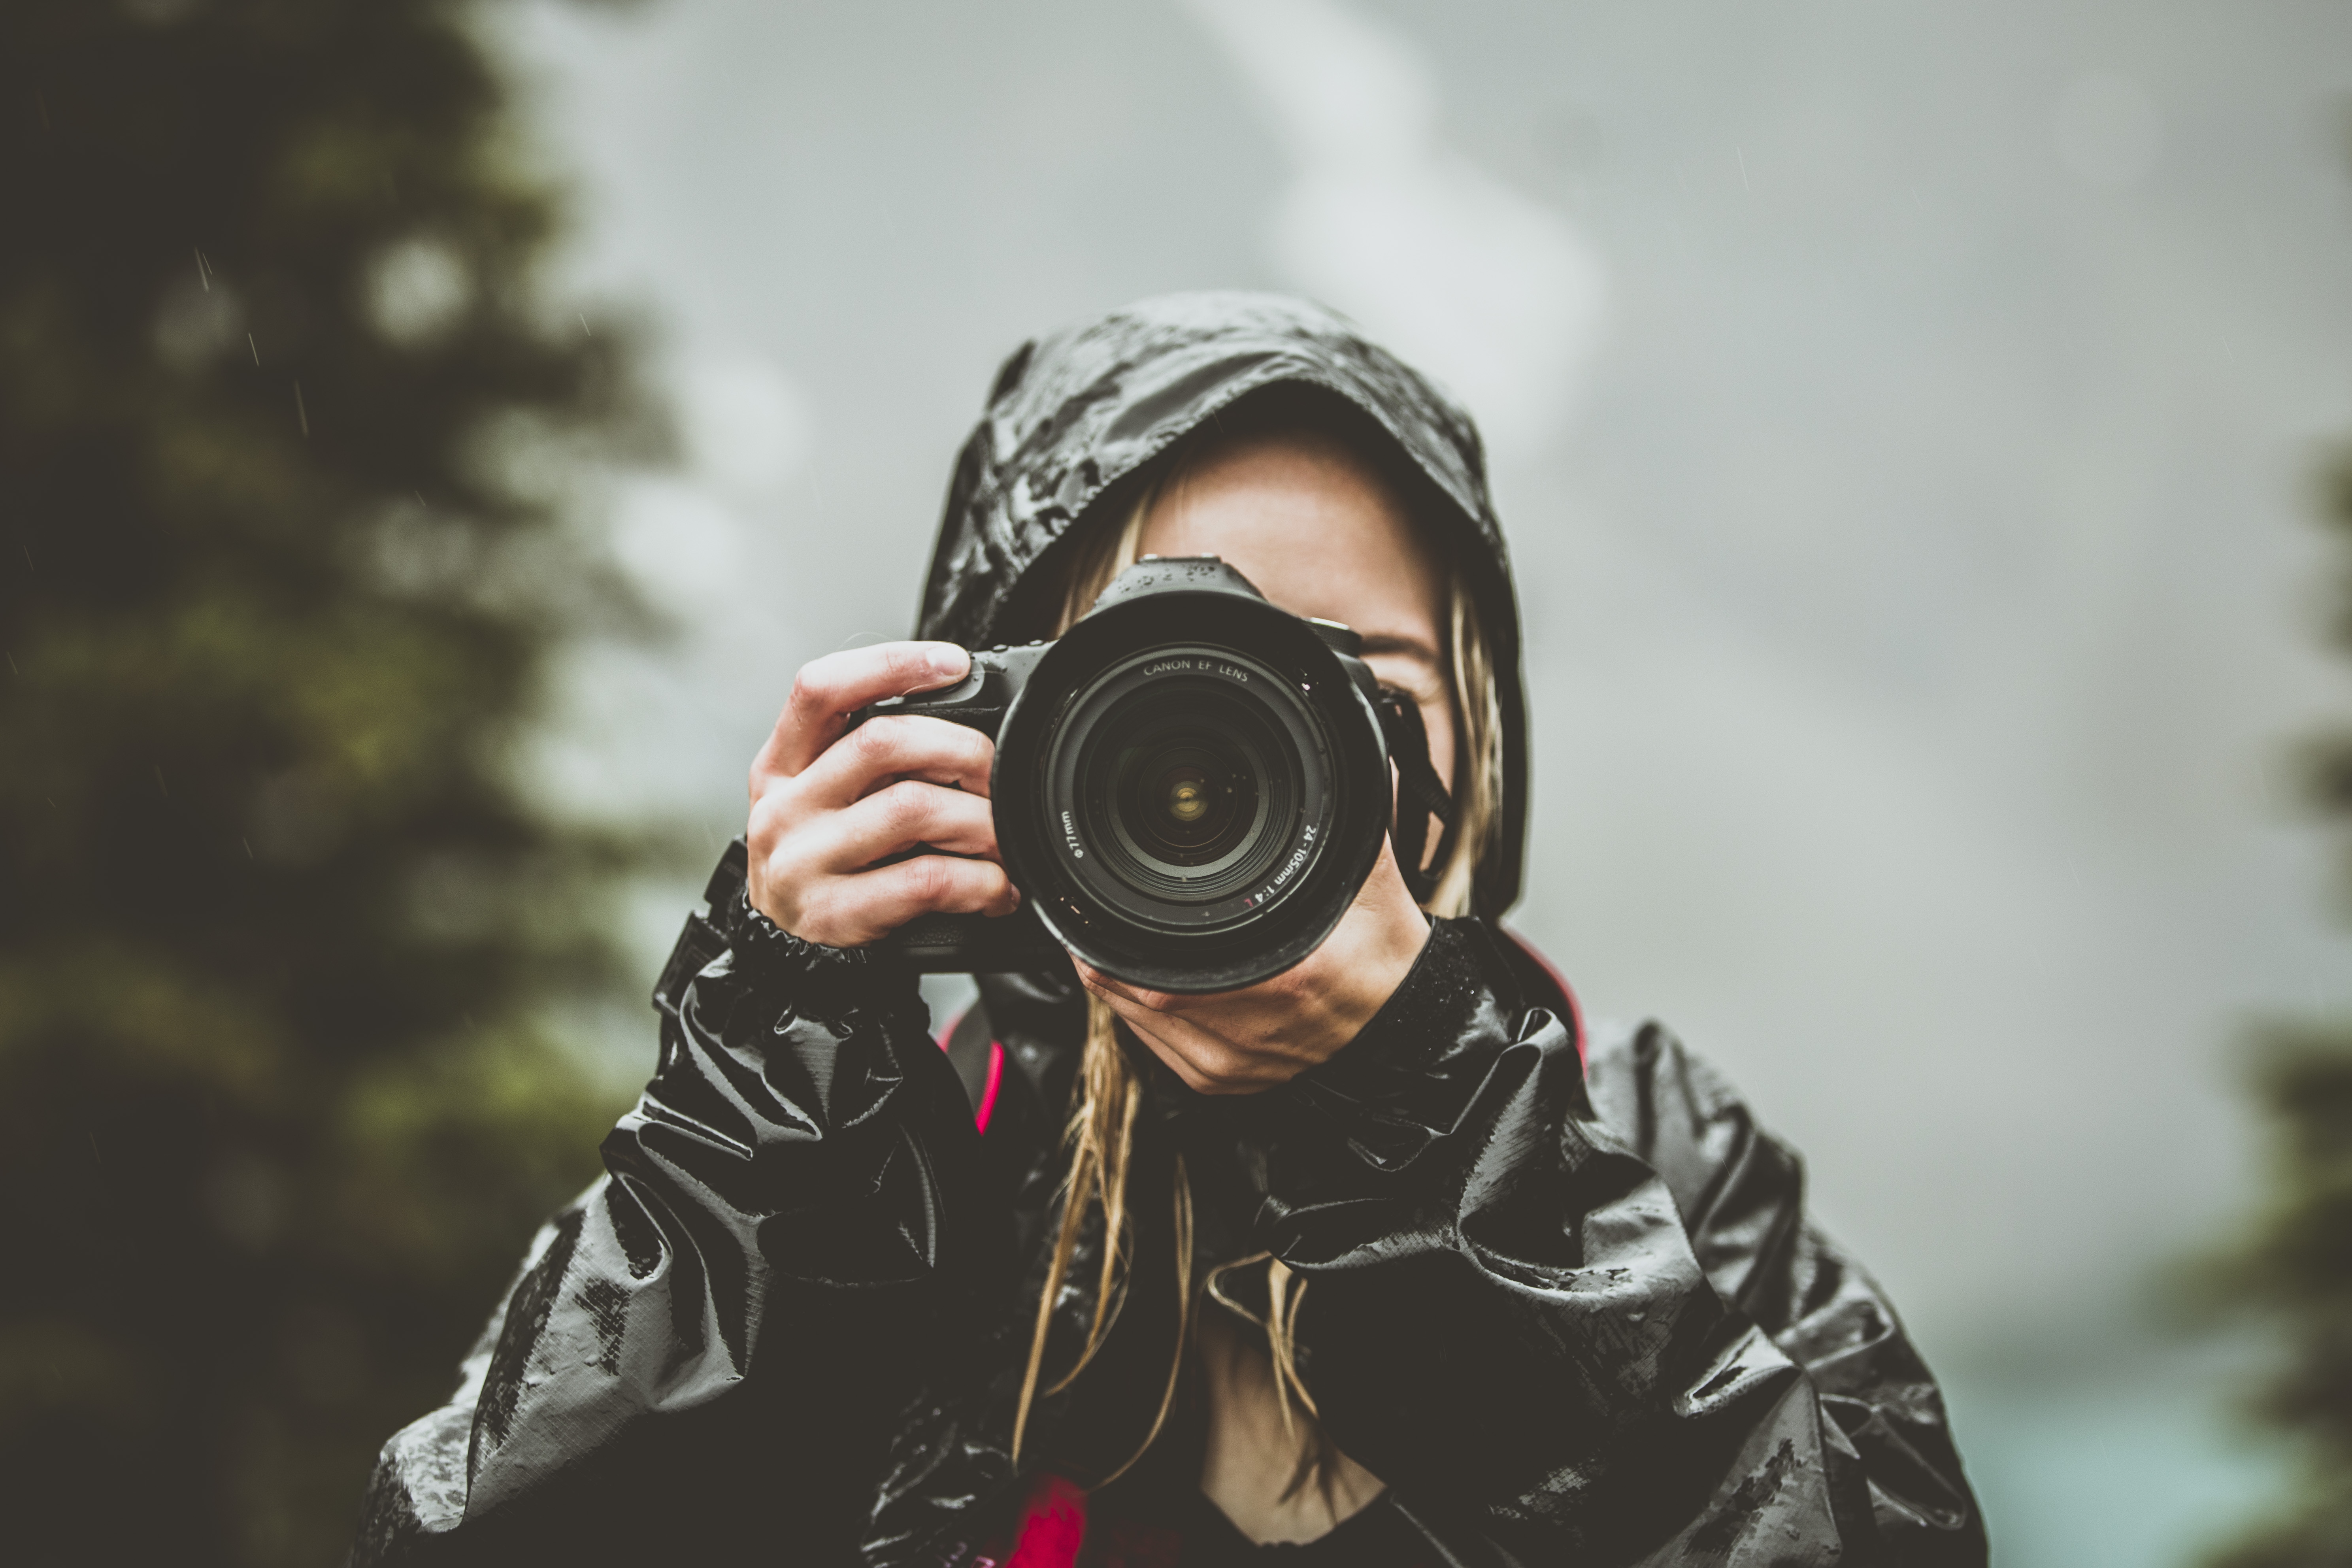
photograph, cameras optics, camera lens, cool, Colorfulness, photographer, photography, camera, selfie, fun, tree, stock photography, single lens reflex camera, outerwear, reflex camera, winter, plant, camera accessory, digital slr, jacket, digital camera, snow, flash photography, mirrorless interchangeable lens camera